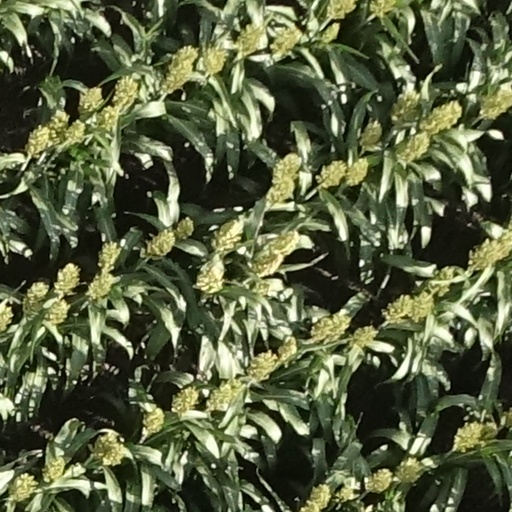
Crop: sorghum